Davide Cassani

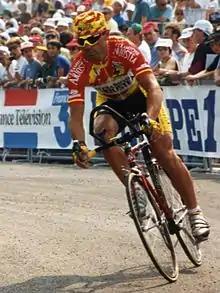
Cassani at the 1993 Tour de France

Davide Cassani (born 1 January 1961) is a former road cyclist and cycling commentator on Italian television from Italy. He was manager for Italy national cycling team.